Small nucleolar RNA SNORD62

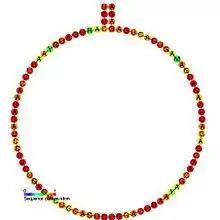
Predicted secondary structure and sequence conservation of SNORD62

In molecular biology, snoRNA U62 (also known as SNORD62) is a non-coding RNA (ncRNA) molecule which functions in the modification of other small nuclear RNAs (snRNAs). This type of modifying RNA is usually located in the nucleolus of the eukaryotic cell which is a major site of snRNA biogenesis. It is known as a small nucleolar RNA (snoRNA) and also often referred to as a guide RNA.